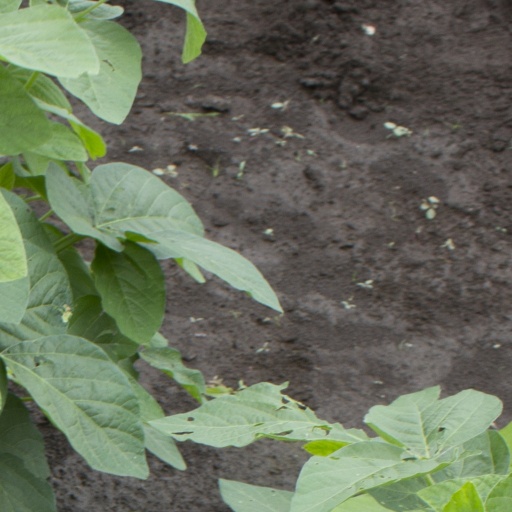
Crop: soybean